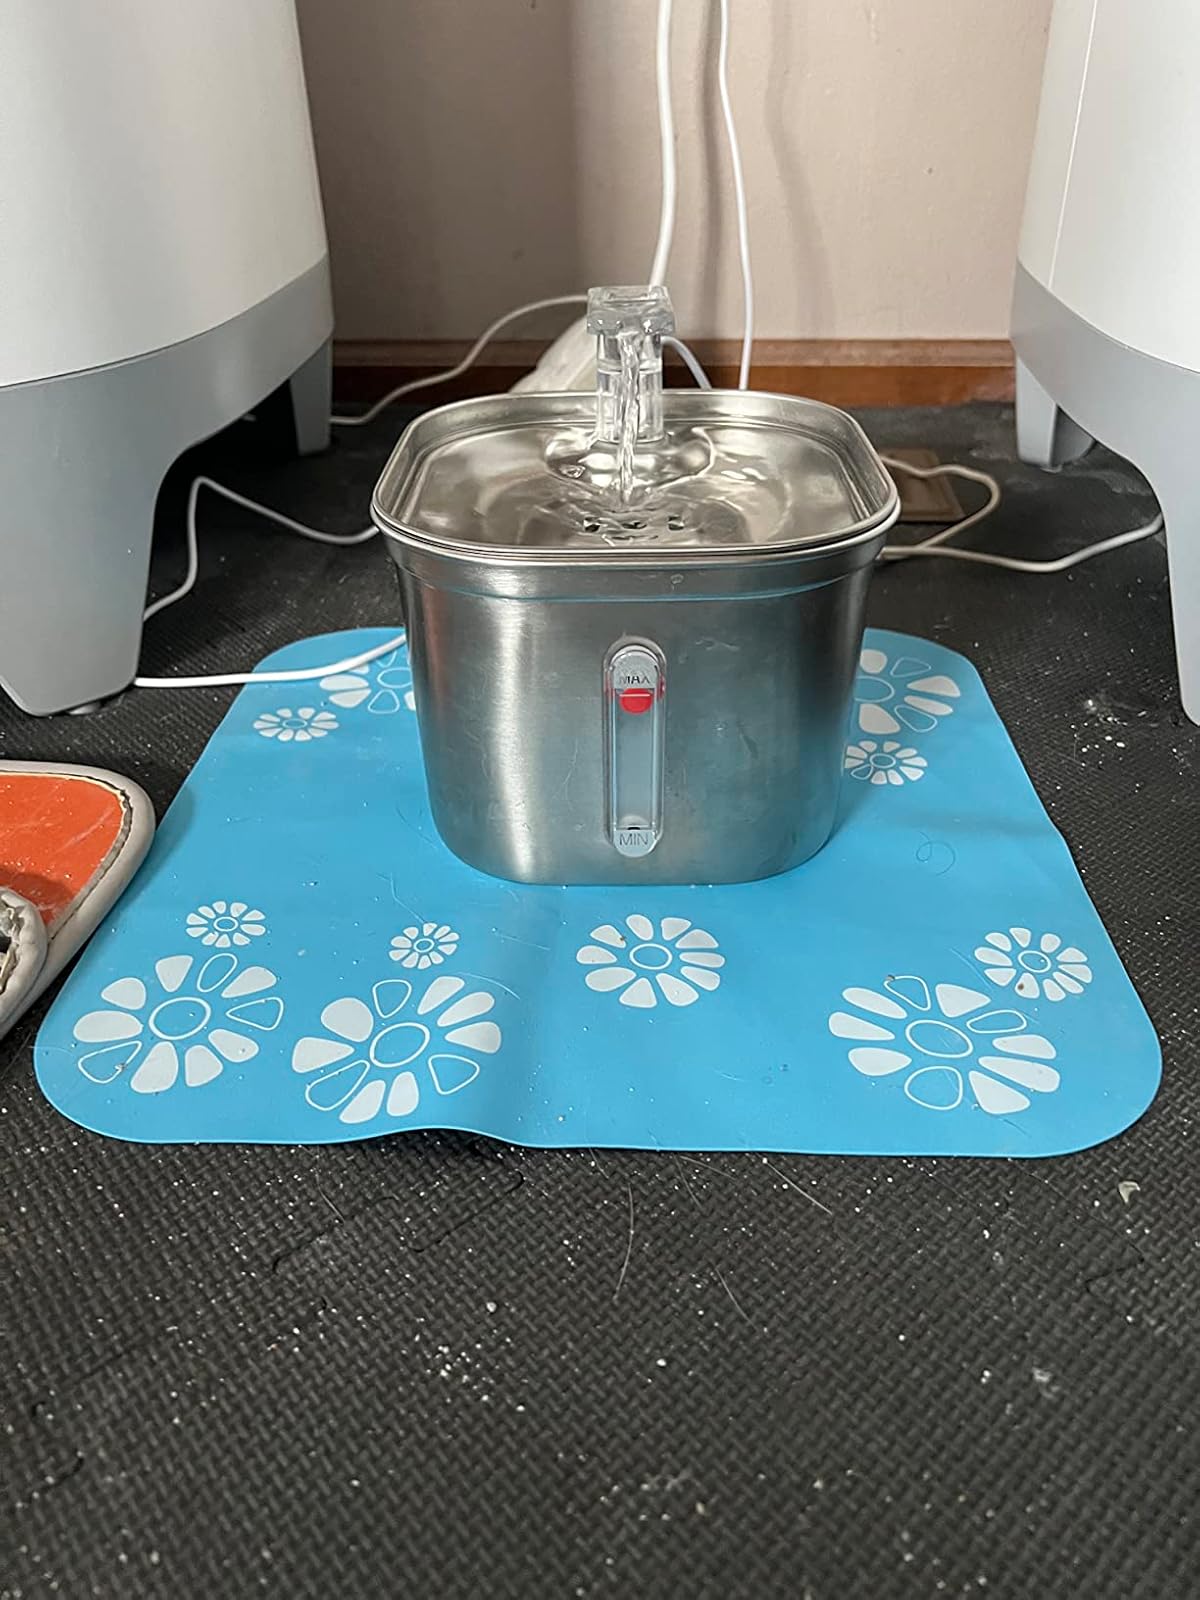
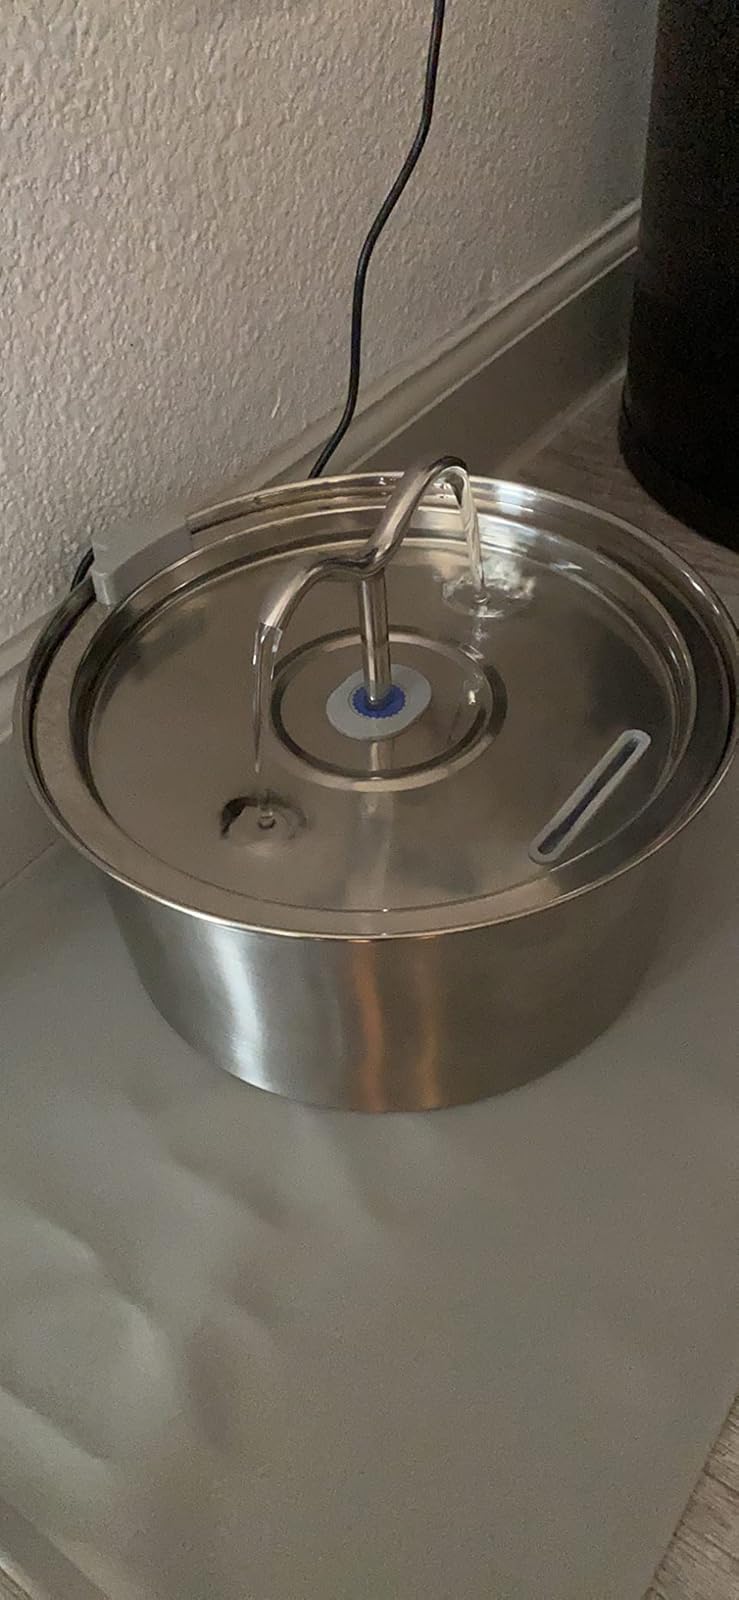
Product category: items_bowl
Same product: no